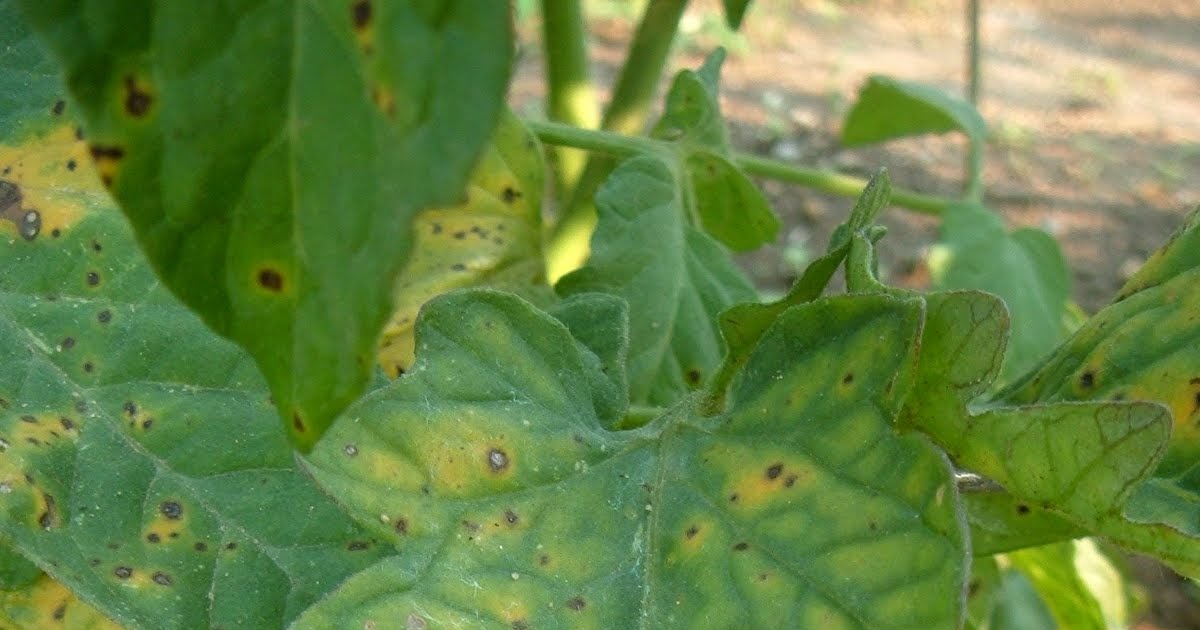
Labels: Tomato Septoria leaf spot